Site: brandenburg
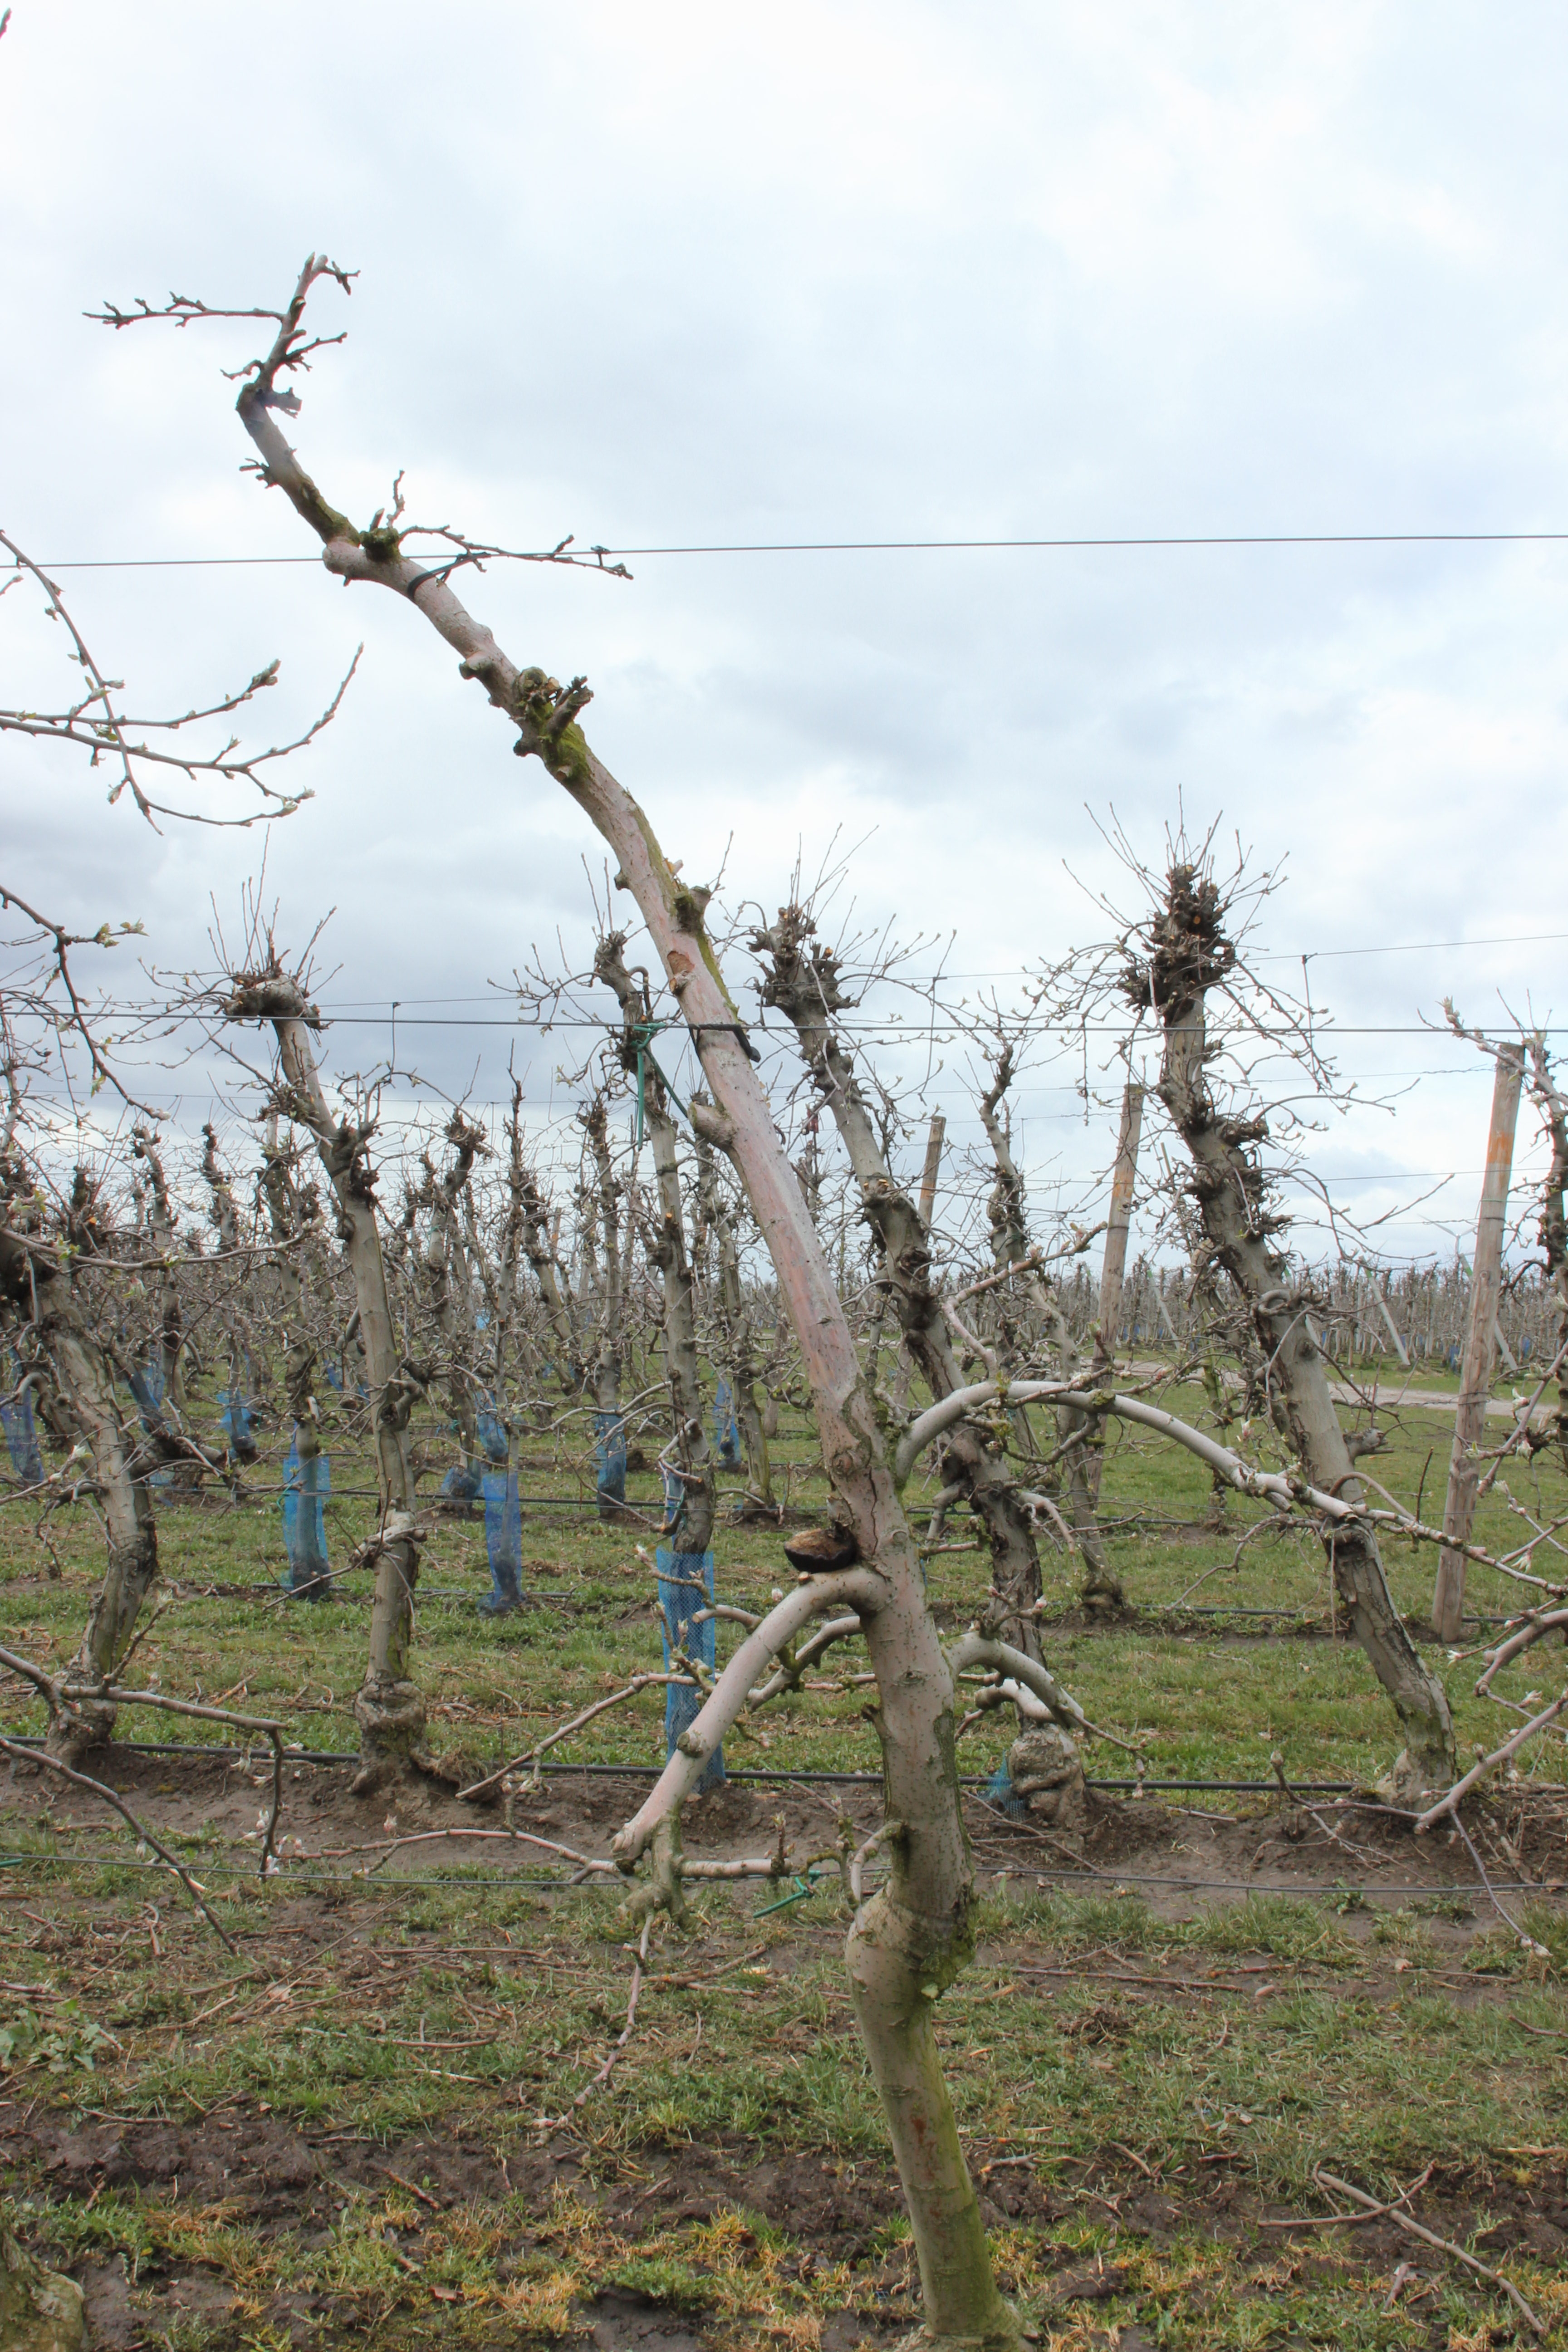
Growth stage (BBCH 55): Inflorescence emergence